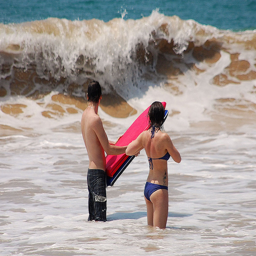
A couple of people in the water with surfboards.
A young man and young woman stand in the surf watching a wave.
A man and a woman standing out in the ocean with two "boogie boards"
a person holding a wake board in a body of water
A woman in a bikini standing next to a  man in water.